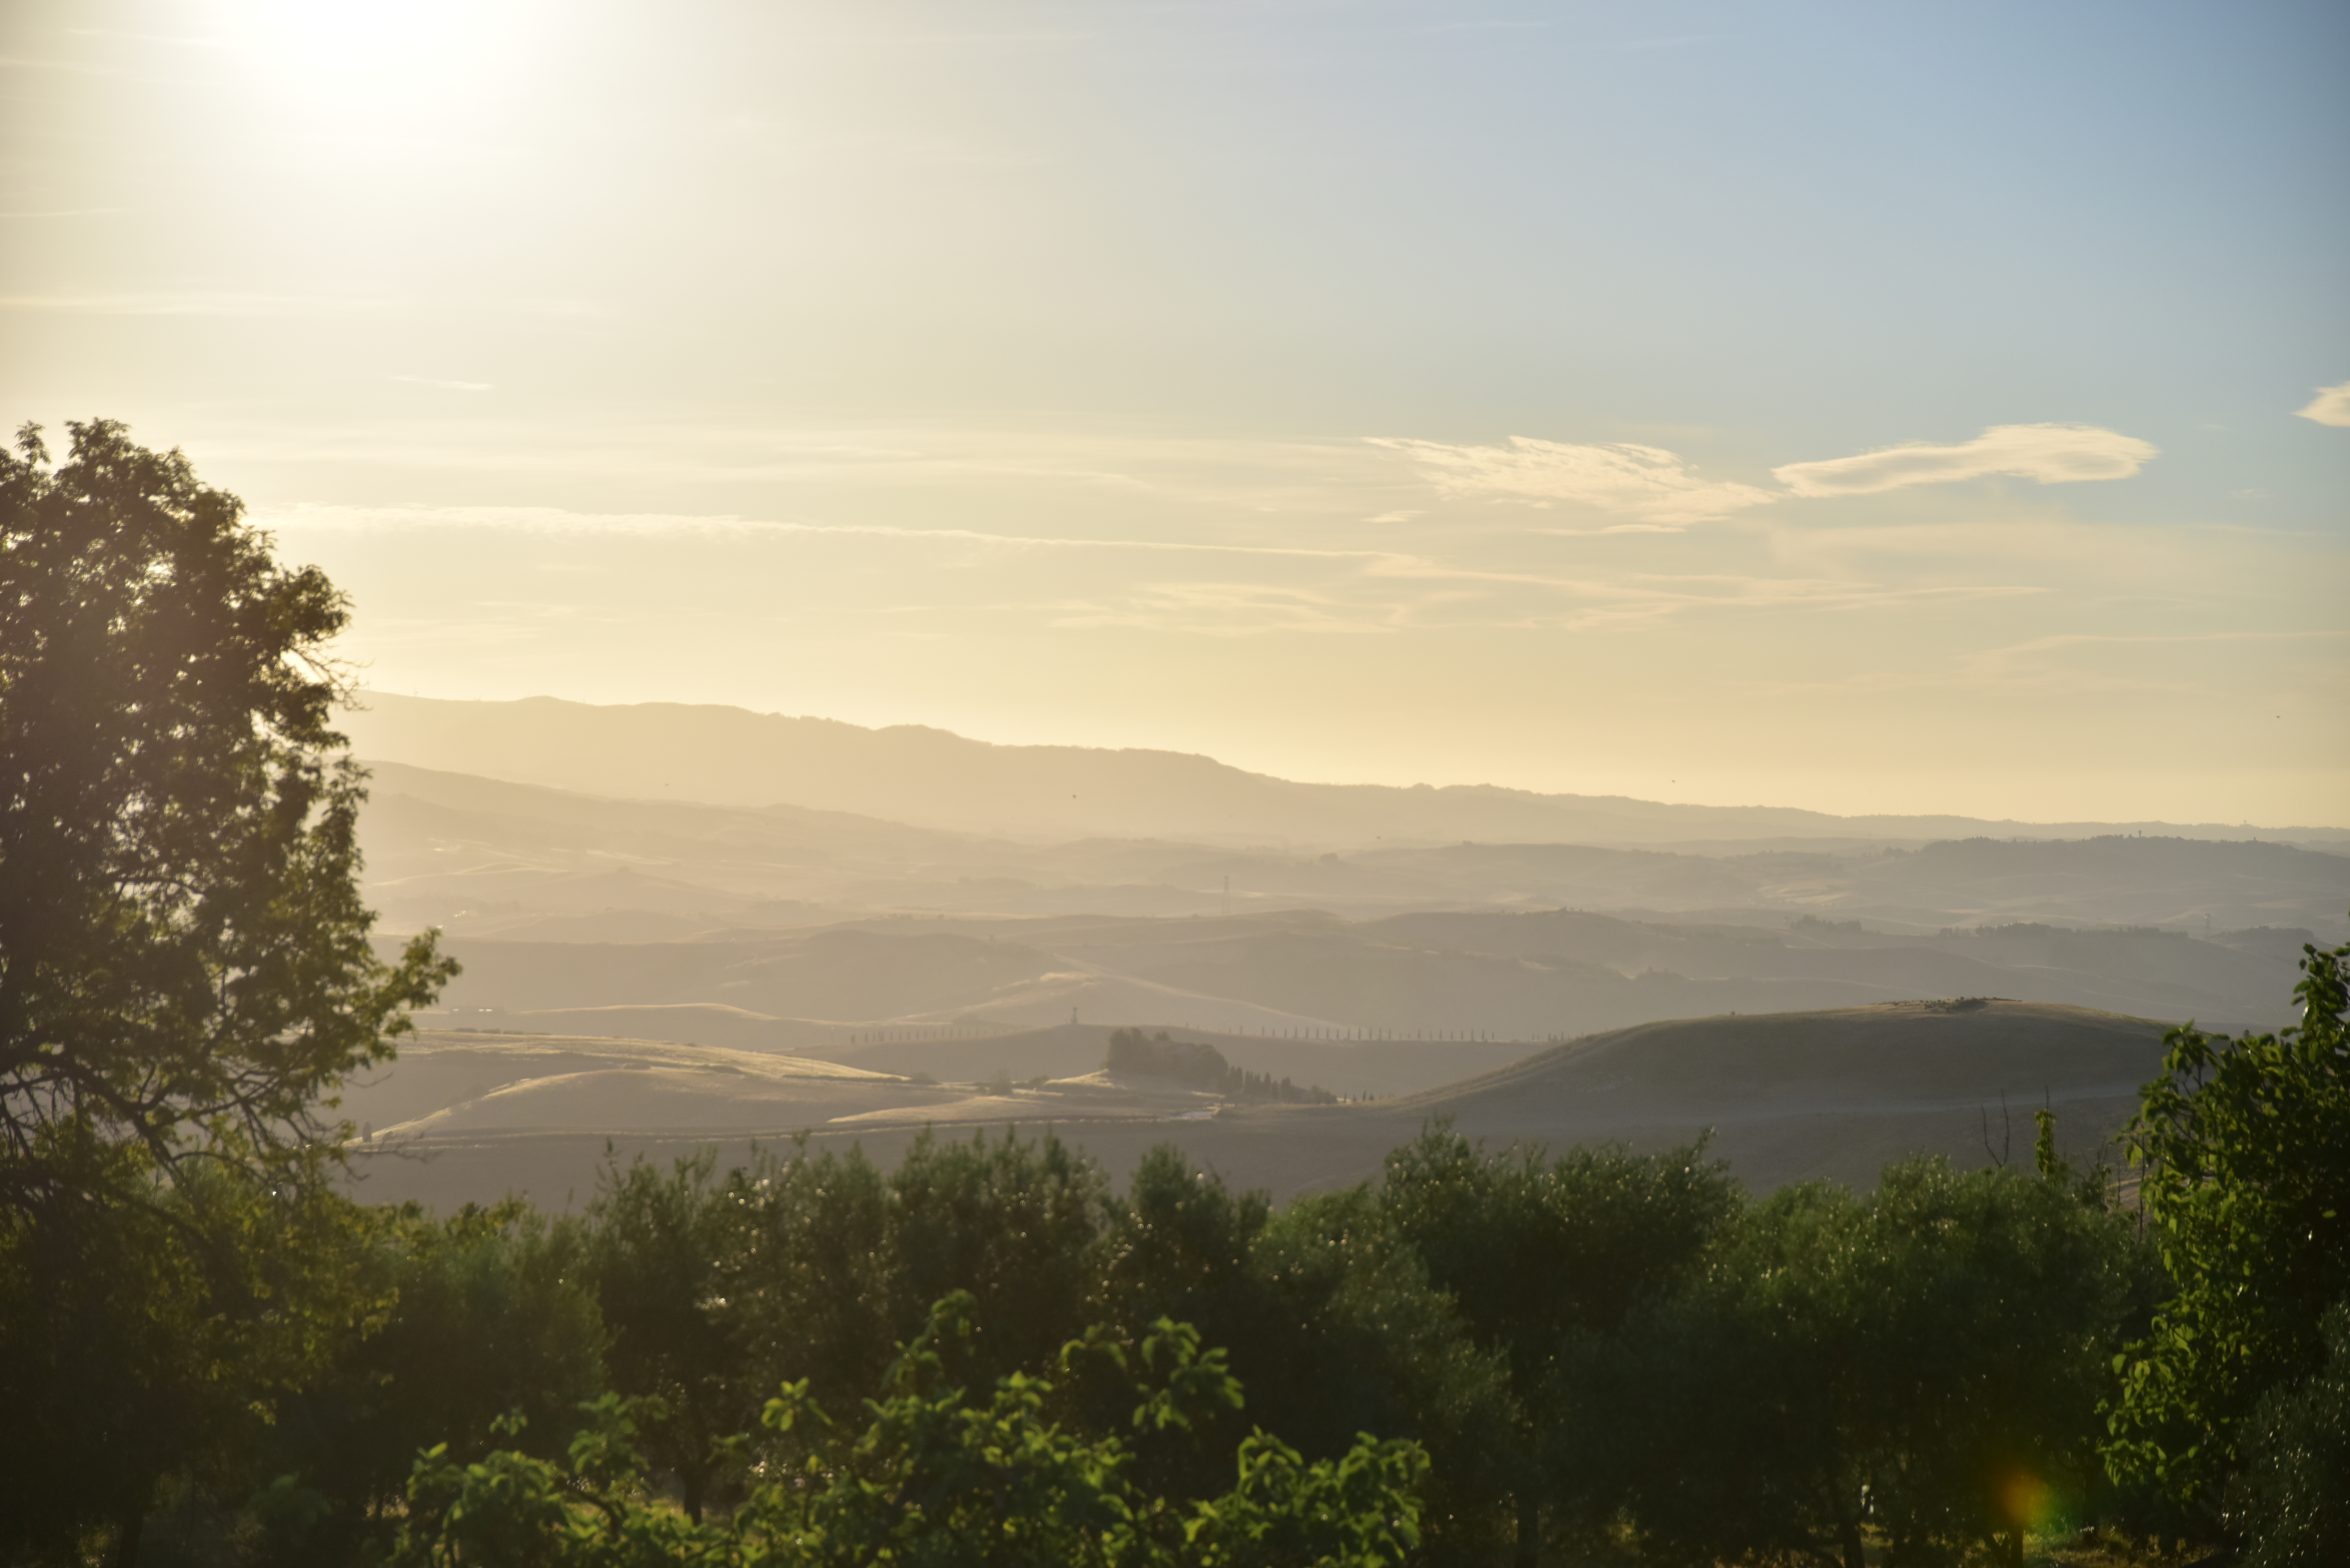
italien, cloud, sky, atmosphere, ecoregion, mountain, afterglow, natural landscape, plant, highland, tree, dusk, sunrise, horizon, sunset, fog, landscape, grass, mountain range, plain, cumulus, mountainous landforms, grassland, rural area, meadow, haze, hill, mist, valley, wood, field, forest, road, dawn, hill station, fell, evening, meteorological phenomenon, ridge, massif, temperate broadleaf and mixed forest, jungle, tropical and subtropical coniferous forests, sun, wildlife, chaparral, woodland, pasture, summit, old growth forest, city, shrubland, valdivian temperate rain forest, rainforest